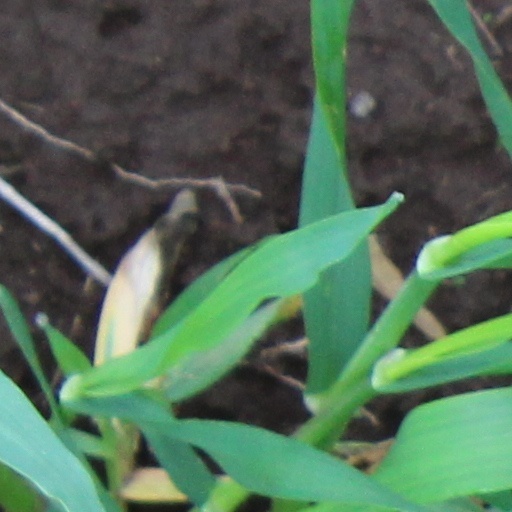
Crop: wheat